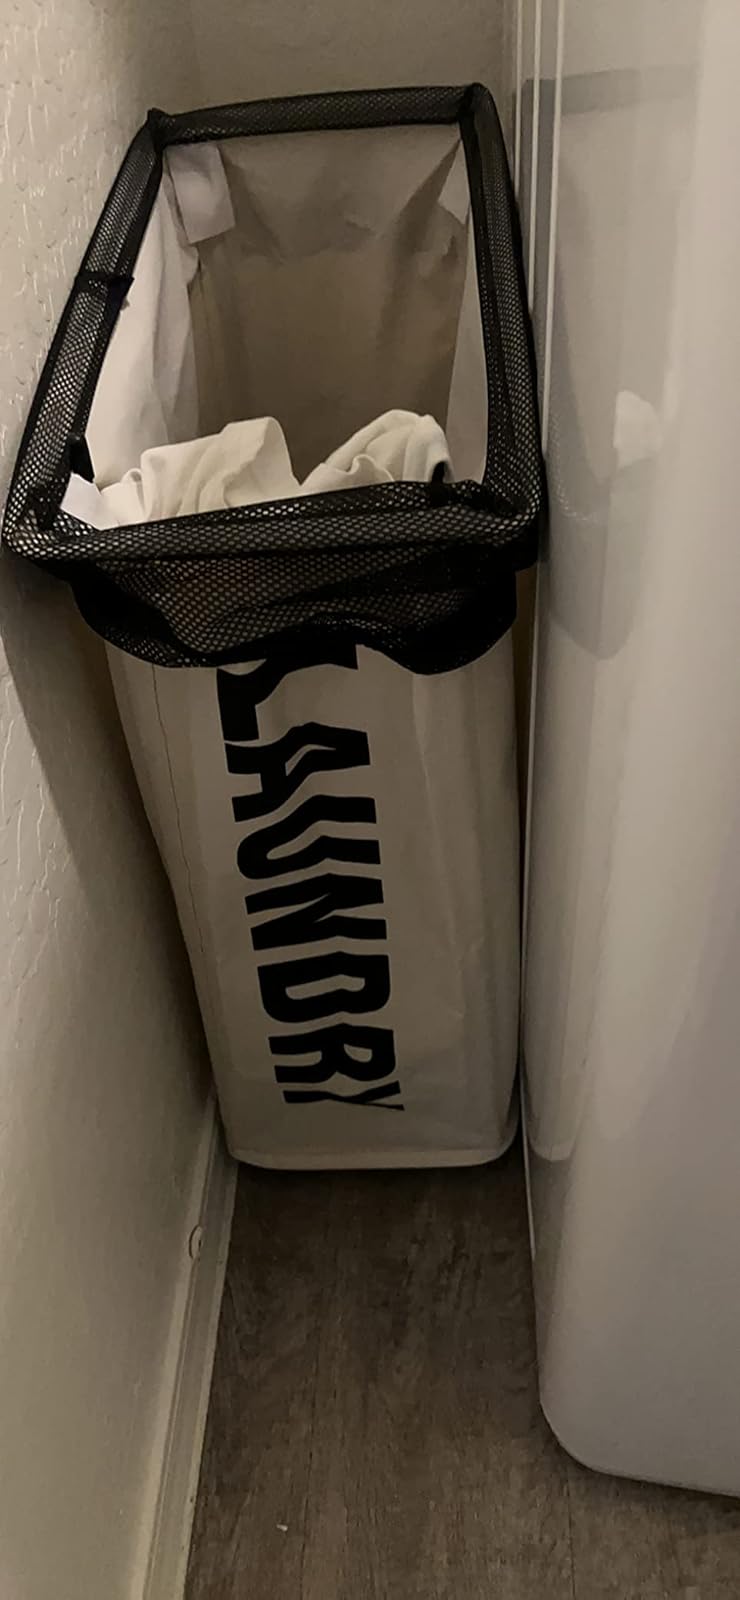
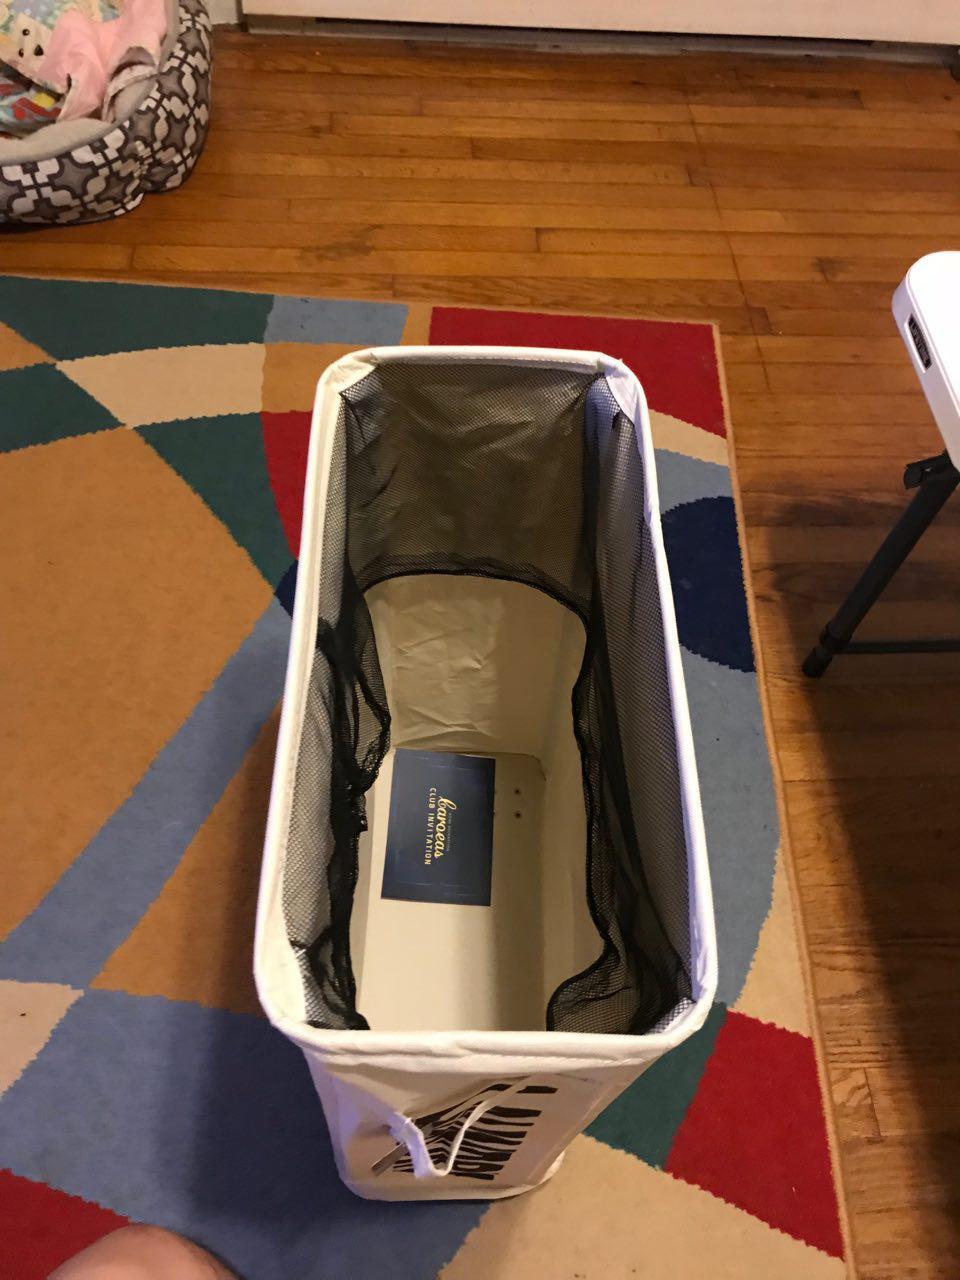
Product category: items_hamper
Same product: yes